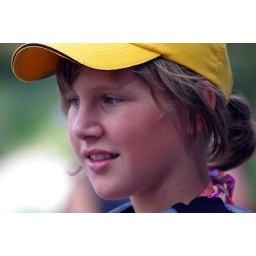
34 Vyssi Brod 16.8.07 Girl in a yellow hat